American Abstract Artists

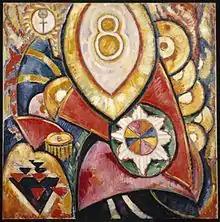
Marsden Hartley (American, 1877–1943). Painting No. 48, 1913. Brooklyn Museum

There was extensive hostile criticism of AAA exhibits in New York City newspapers and art magazines of the time. The most influential critics dismissed American abstract art as too European and therefore "un-American", a term that meant suspected of having communist ties. The Communist Party in the United States and USSR viewed art as a weapon in class struggle and fascism. Radicalization of the unemployed American artist became a major factor in the life of New Deal artists, especially in New York City. Radical artists had been joining the Communist Party for years and forming their own organizations. In the 1930s American Abstract Artists was divided on political grounds with disagreements among Communist Party members who demanded AAA advocate political positions. Some artists who joined AAA were interested in Trotskyism, and there was turbulence between the group's Trotskyist and Stalinist members. Lee Krasner's beliefs as a Trotskyite landed her in jail where she met AAA founding member Mercedes Carles Matter, through her Lee Krasner joined the AAA. AAA founders Balcomb and Gertrude Greene were heavily involved in political activism to promote mainstream acceptance of abstract art within the anti-Stalinist left. Communists opposed fascism, believed in the idea that art was a weapon in the war against it and "abstract art was seen as a threat to the rise of fascism and Nazism in Europe." American Abstract Artists declared for its annual in March 1942 that it is a "privilege and necessity" to make and exhibit abstract art as an affront to fascism. The National Socialists forced Bauhaus teachers, including Josef Albers and László Moholy-Nagy, to expatriate from Germany and immigrate to the United States where they continued teaching and influenced a group of artists in New York City who formed the American Abstract Artists, which Albers and Moholy-Nagy joined.